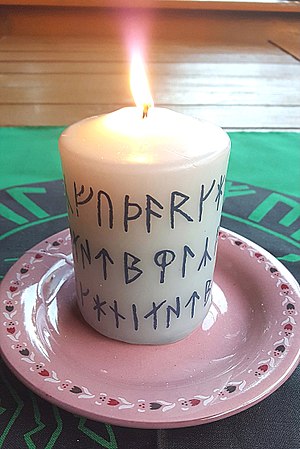
Levende lys
Stearinlys med runer
Levende lys eller kærter er lyskilder, der brænder med flamme.